Ignazio La Russa

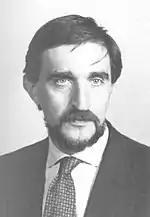
La Russa in 1992

In the 1992 Italian general election, La Russa was elected both to the Chamber of Deputies with 26,098 votes for the constituency of Milan–Pavia, and to the Senate of the Republic for the constituency of Milan II with 4,943 votes. After the election, he left the Lombardy Regional Council, and choose to be a member of the Chamber of Deputies. The electoral law of that time allowed a candidate to run for election as representative for both the Senate and the Chamber: if the candidate obtained sufficient votes to be elected to both, he had to opt for one of the two houses.